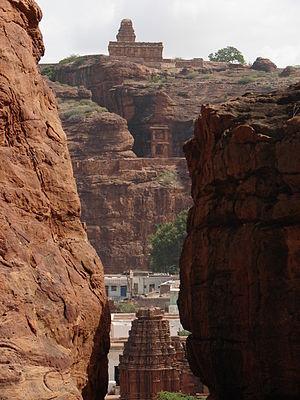
Badami est une petite ville de l'État du Karnataka en Inde, située dans le district de Bagalkot, à environ 120 km au sud de Bijapur.